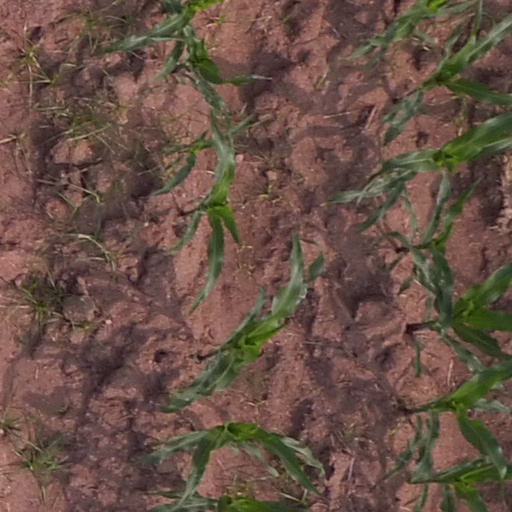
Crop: maize; corn